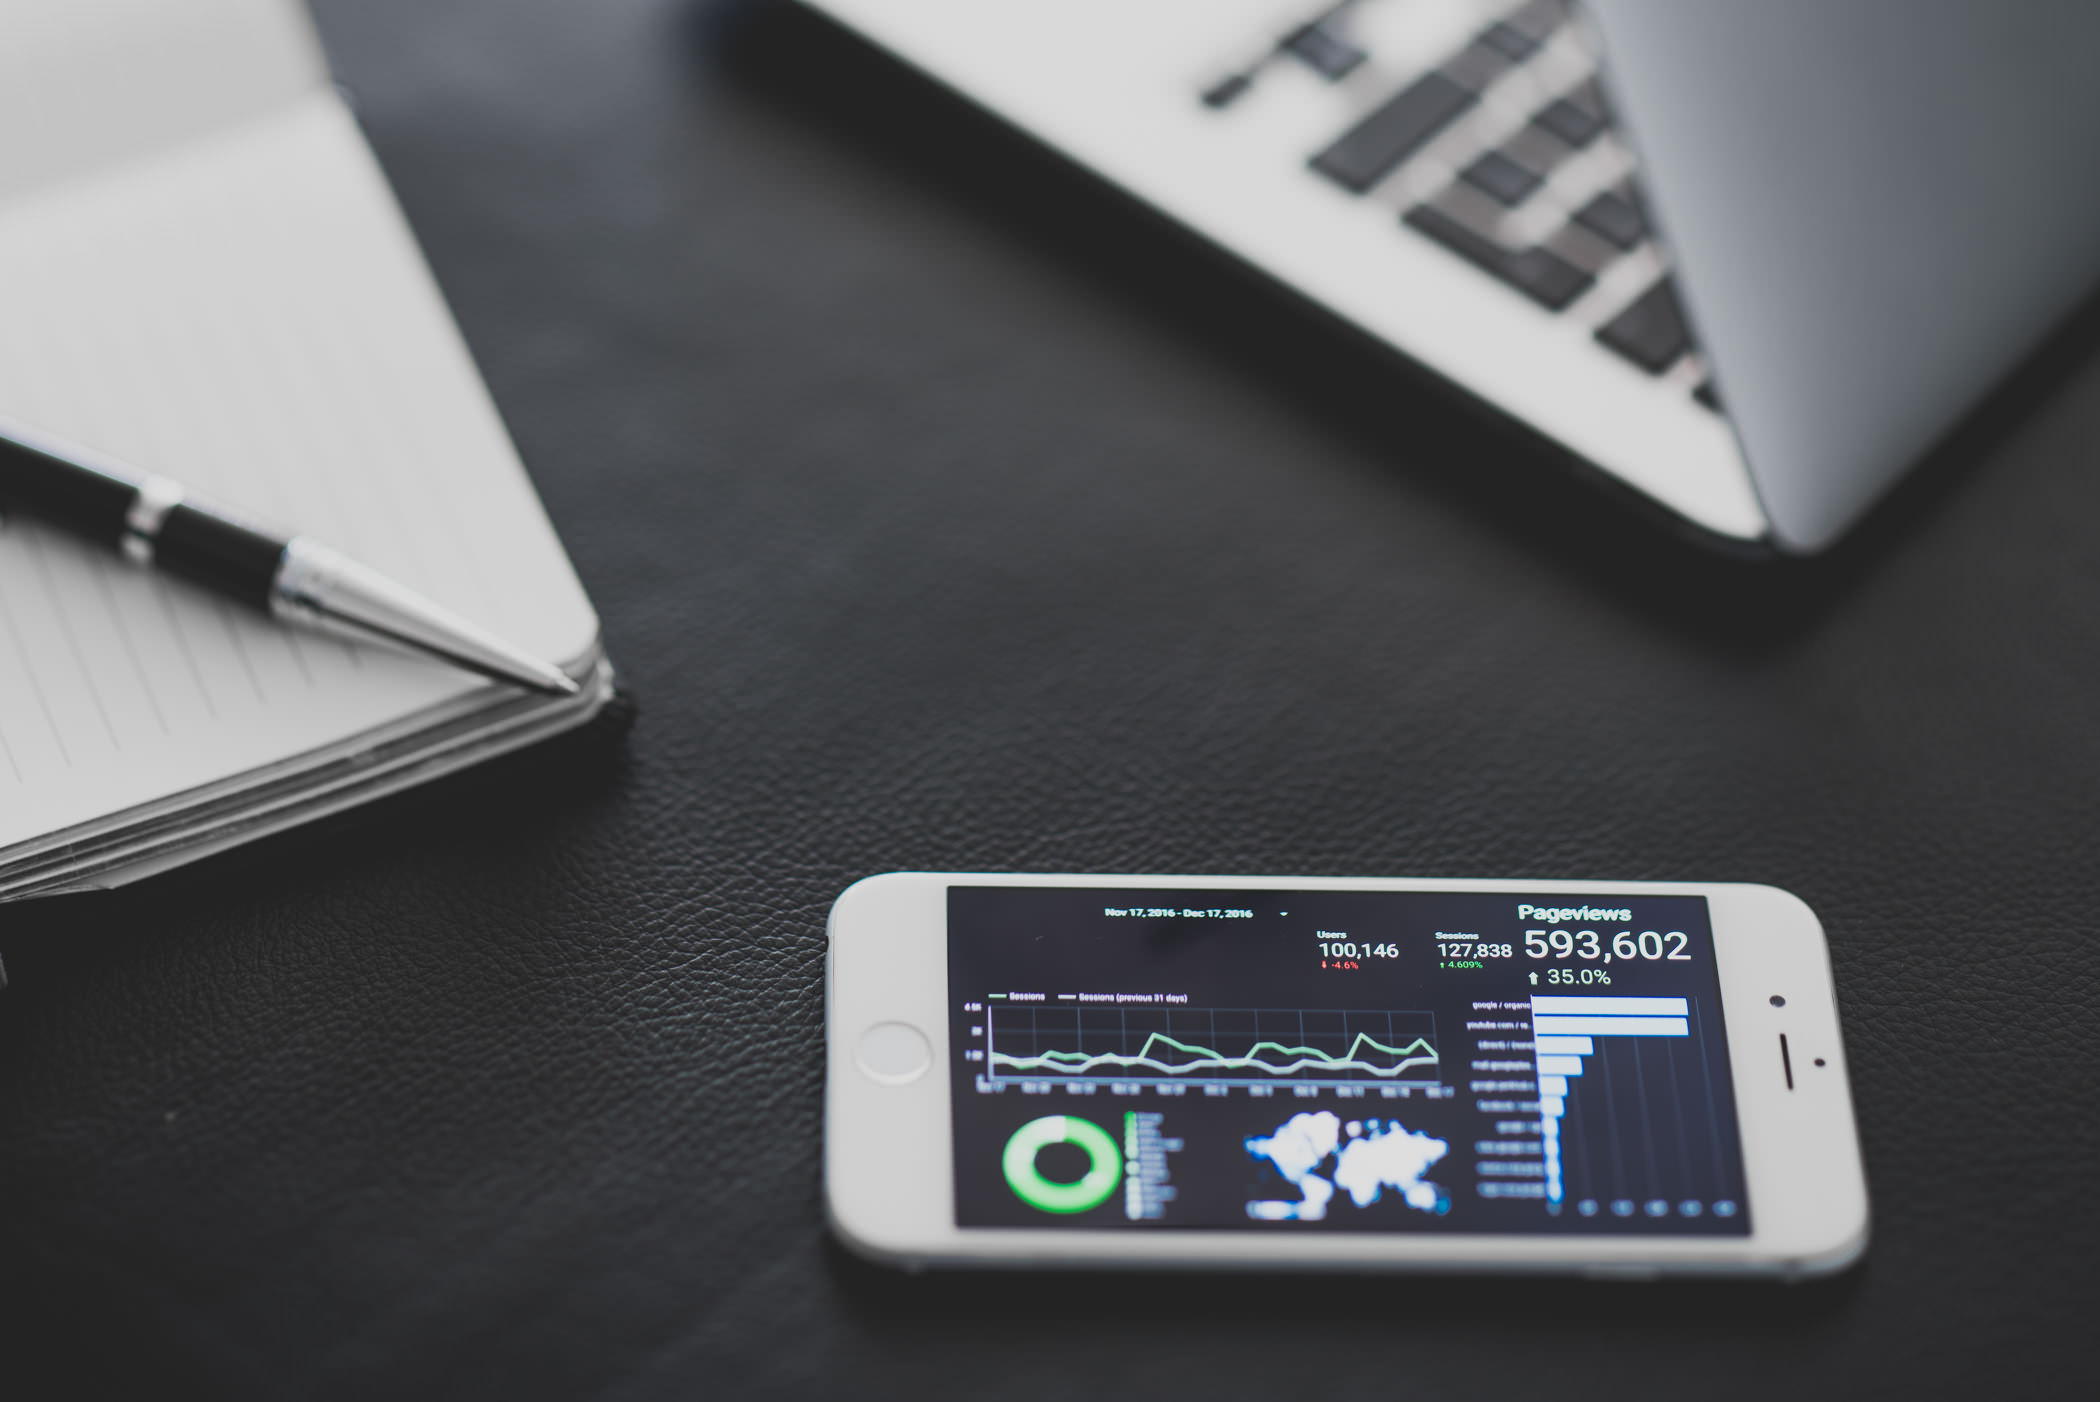
gadget, electronic device, technology, design, smartphone, communication device, logo, brand, mobile phone, portable communications device